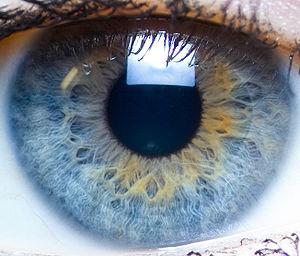
L’hérédité est la transmission, au sein d'une espèce vivante ou d'une lignée de cellules, de caractéristiques d'une génération à la suivante. Les mécanismes de l'hérédité sont au cœur de la théorie de l'évolution car ils permettent l'accumulation des variations au fil des générations qui conduit à l'apparition de nouvelles espèces. En général, on associe l'hérédité aux gènes tels qu'ils furent découverts par Gregor Mendel mais d'autres mécanismes dits non mendéliens et épigénétiques peuvent aussi intervenir dans la transmission des caractères biologiques.